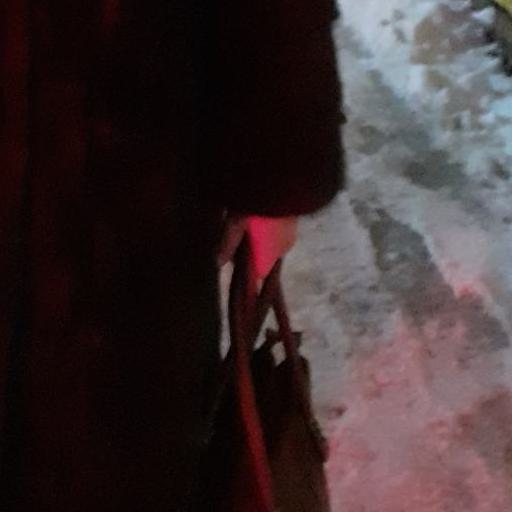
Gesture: no_gesture